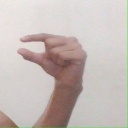
अक्षर: ग